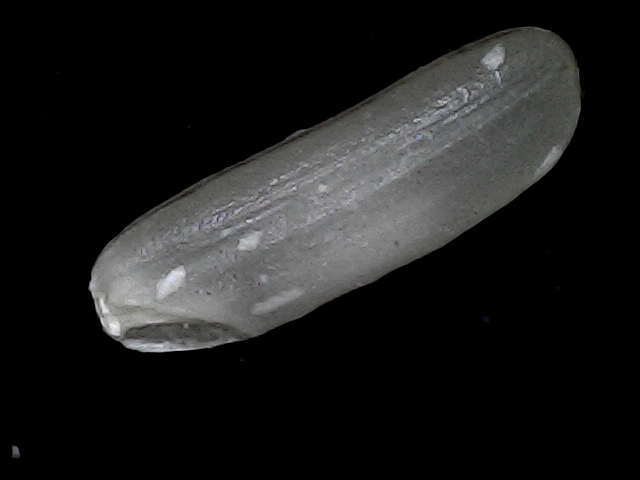
Rice variety: BD85